Am Bàthach

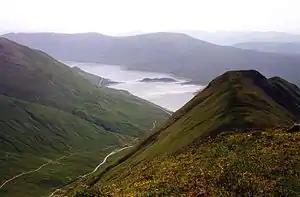
Looking south from the highest point along the summit ridge. Loch Cluanie lies beyond and the An Caorann Mor glen is on the left hand side.

Am Bàthach is a Scottish mountain situated at the head of Glen Shiel, at the western end of Loch Cluanie some south east of Kyle of Lochalsh.